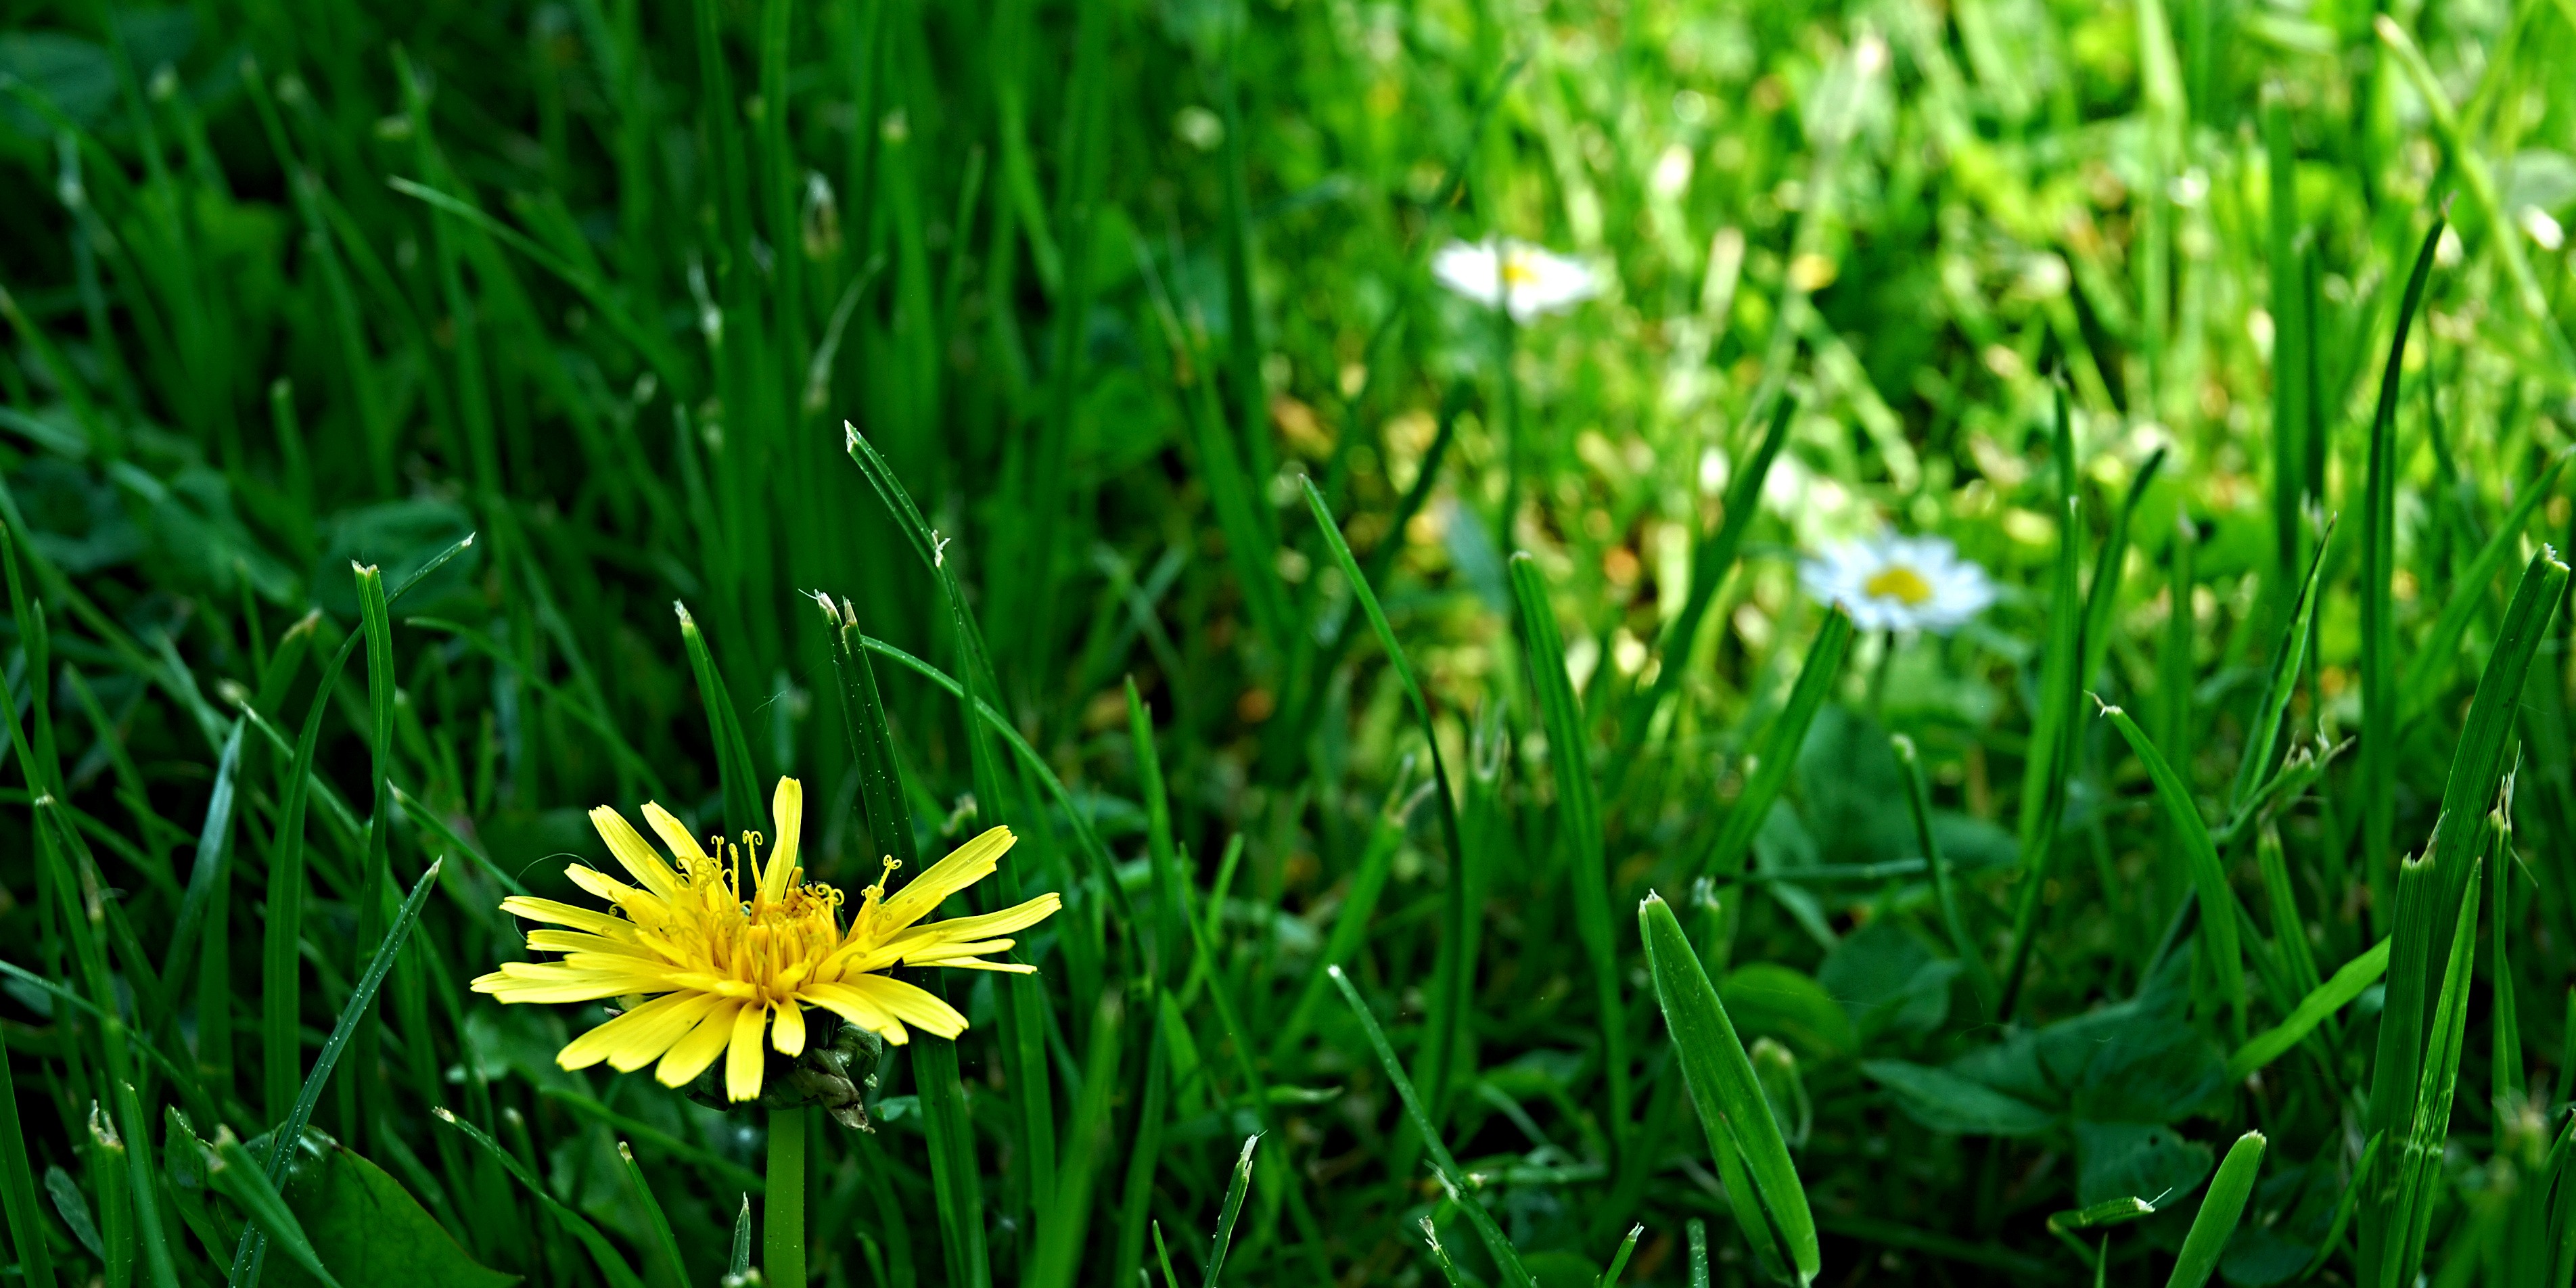
nature, path, grass, light, plant, field, lawn, meadow, dandelion, prairie, sunlight, leaf, flower, green, macro, shadow, soil, botany, yellow, flora, wildflower, flowers, lights, grassland, daisies, habitat, macro photography, flowering plant, natural environment, grass family, land plant